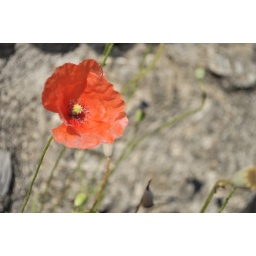
this was a lone flower growing in the wall of the fortification. it's petals looked like tissue paper